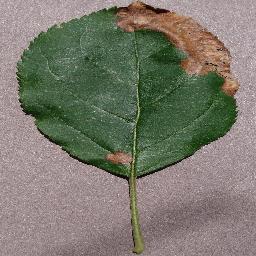
Label: Apple___Black_rot